Cycle per second

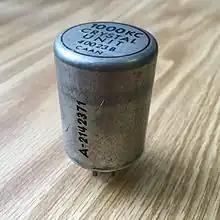
A 1 MHz military-grade crystal resonator with an octal base, marked "1000 KC" for 1000 kilocycles per second.

The cycle per second is a once-common English name for the unit of frequency now known as the "hertz" (Hz). Cycles per second may be denoted by c.p.s., c/s, or, ambiguously, just "cycles" (Cyc., Cy., C, or c). The term comes from repetitive phenomena such as sound waves having a frequency measurable as a number of oscillations, or cycles, per second.